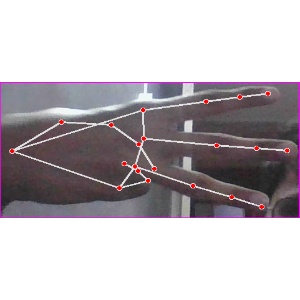
अक्षर: भ